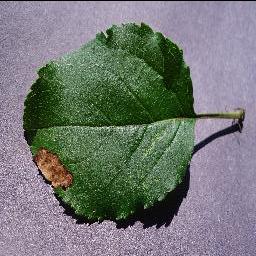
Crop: apple
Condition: black_rot